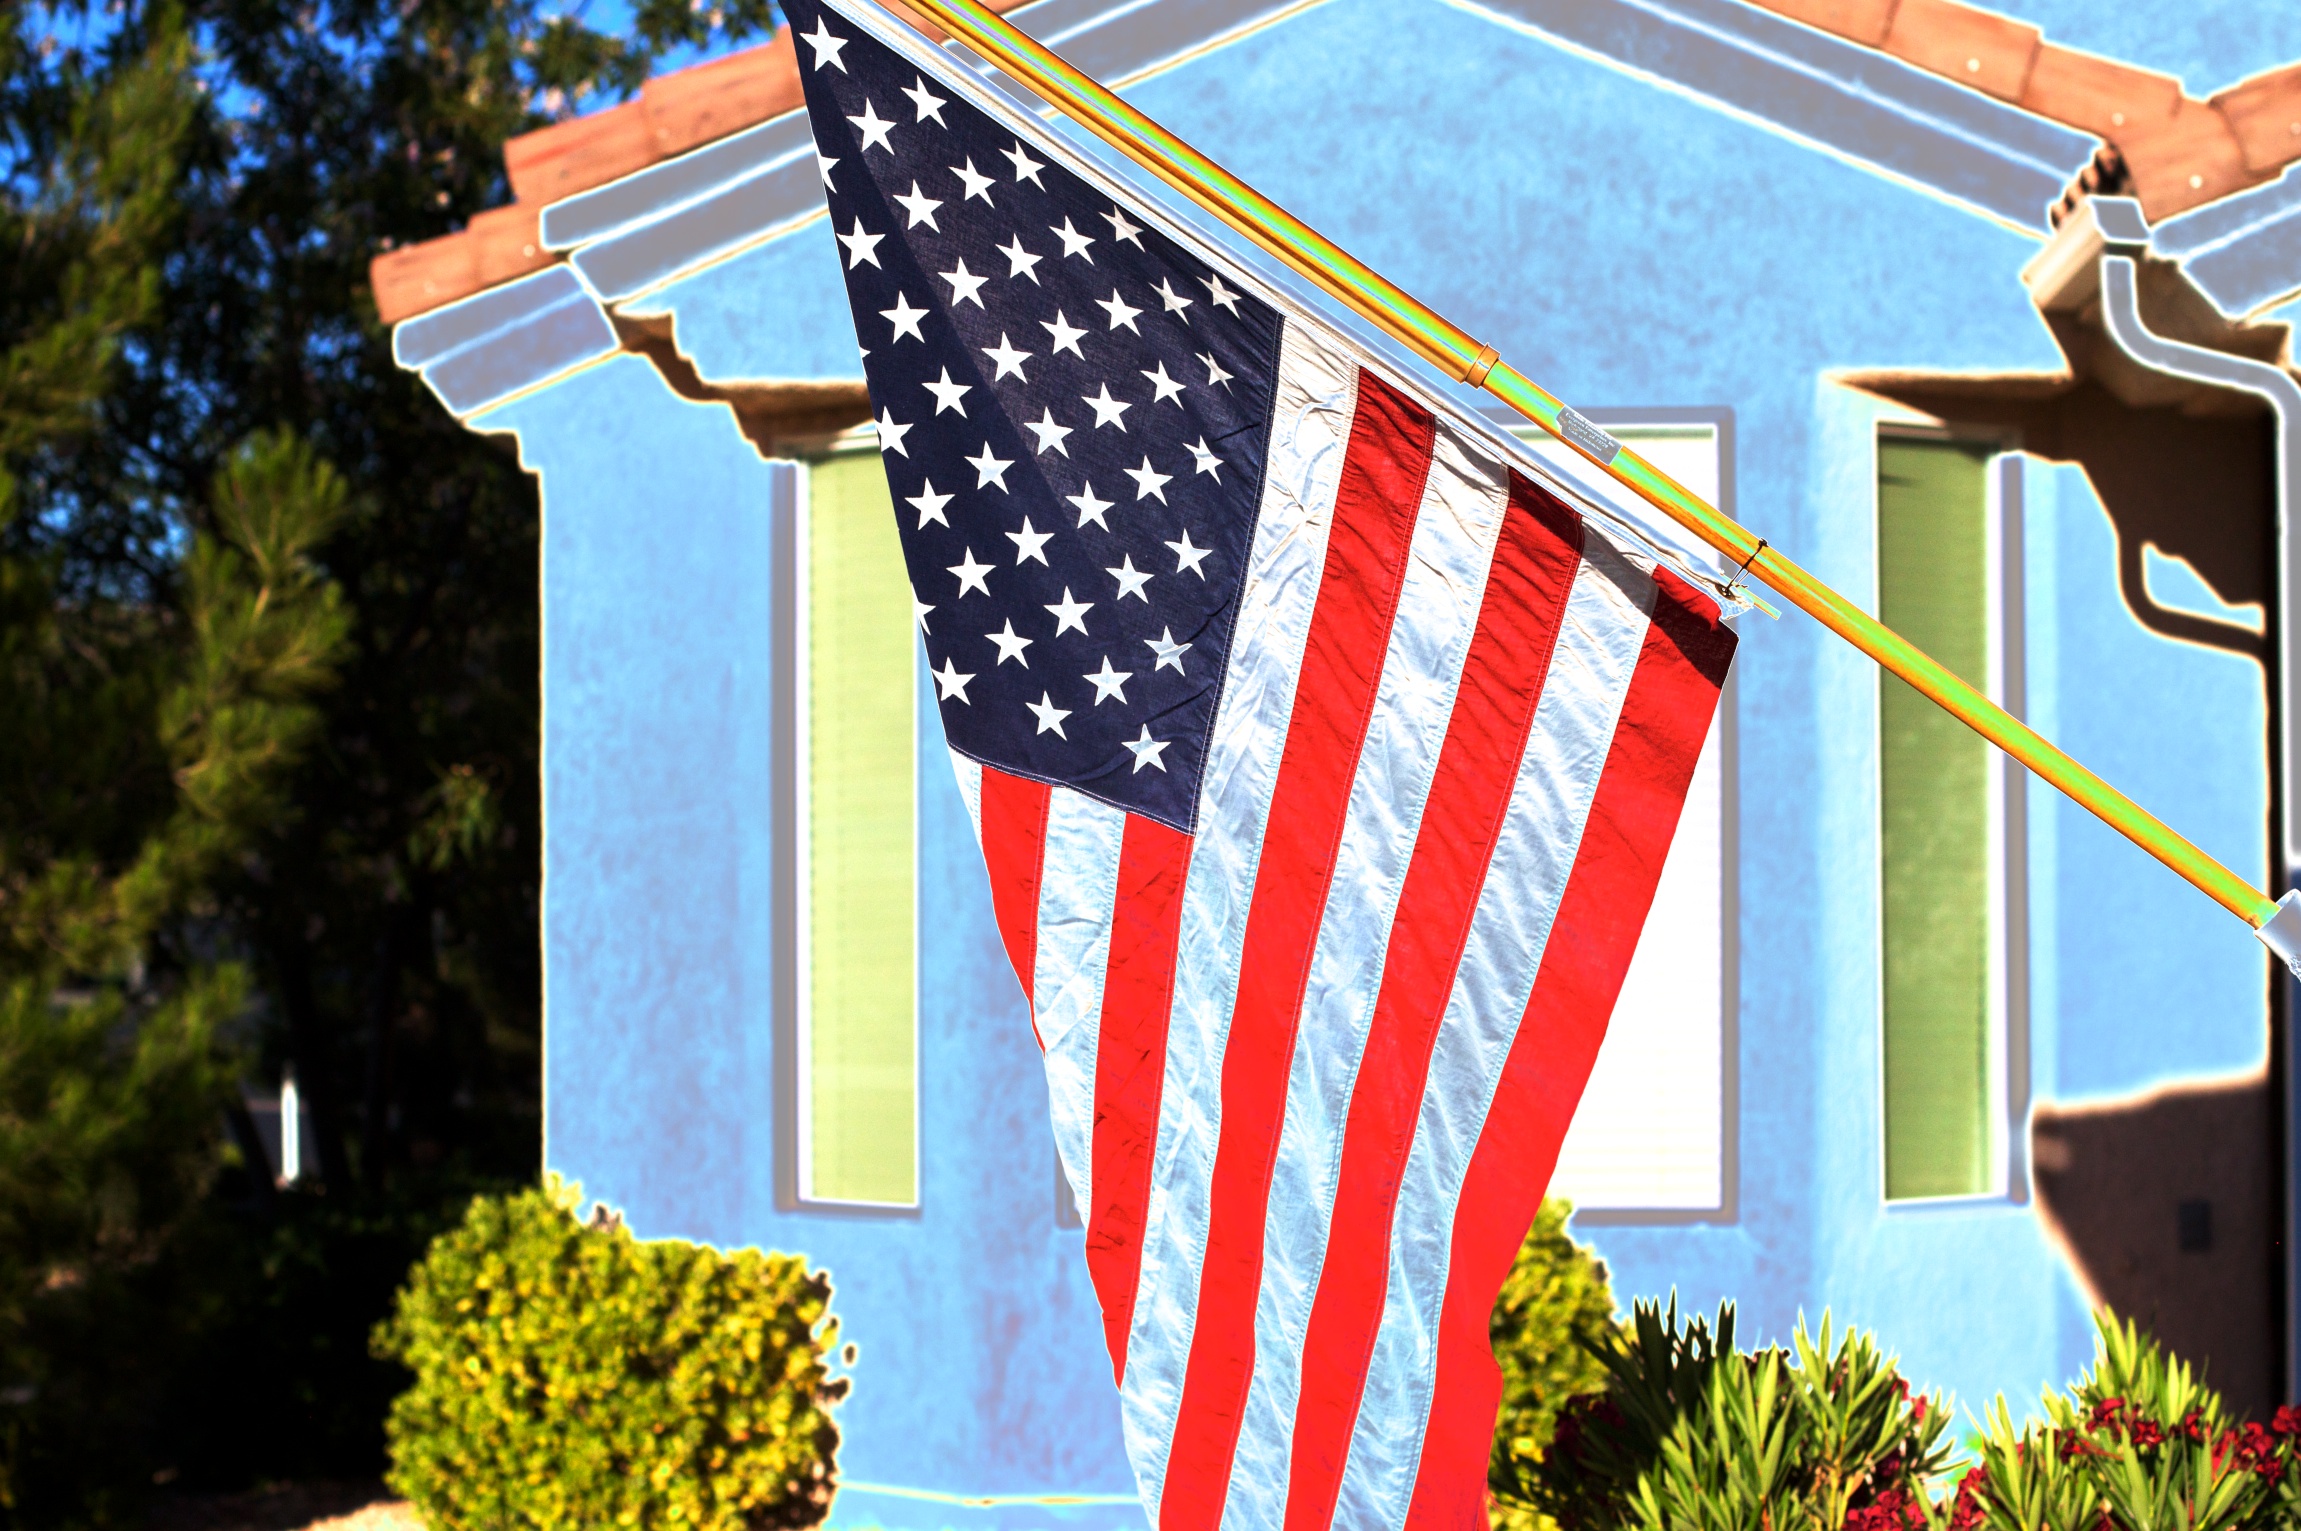
color, flag, interior design, resort, mural, dailyshoot